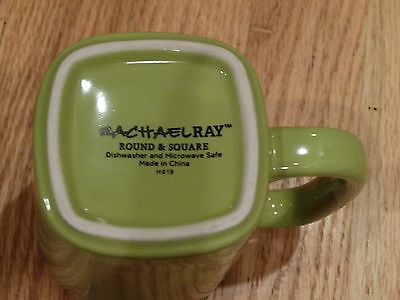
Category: mug